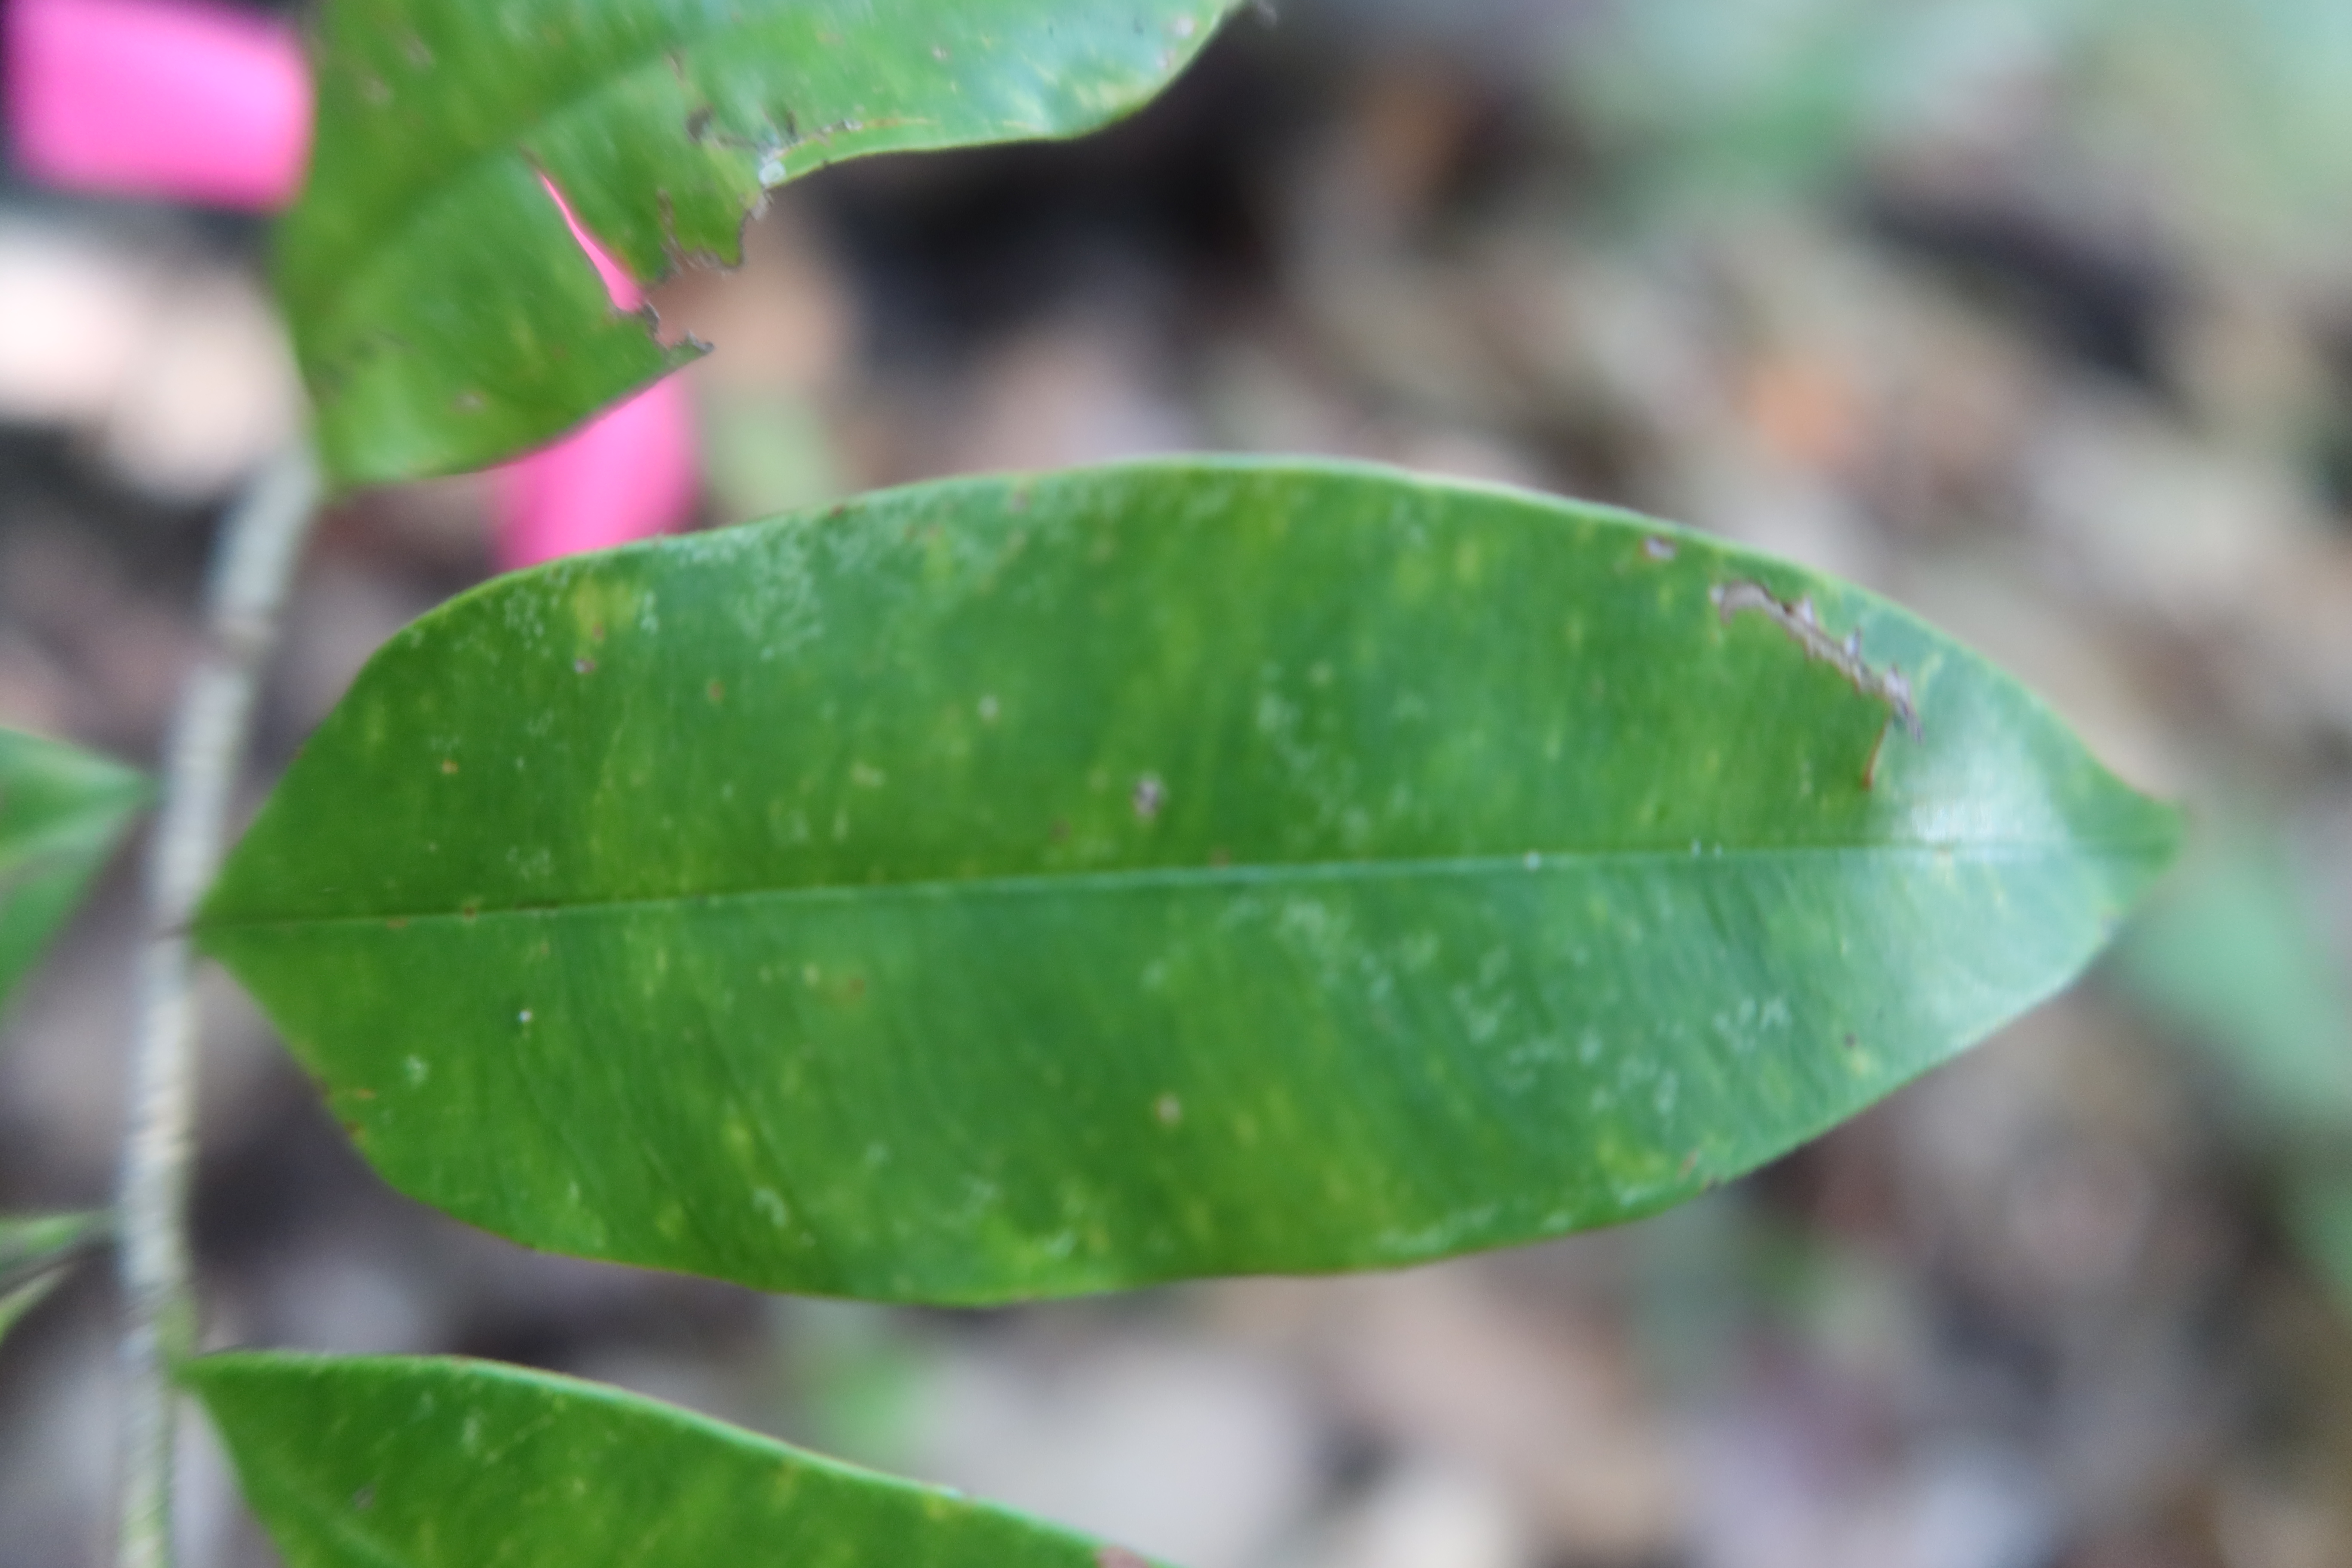
Label: Downy mildew